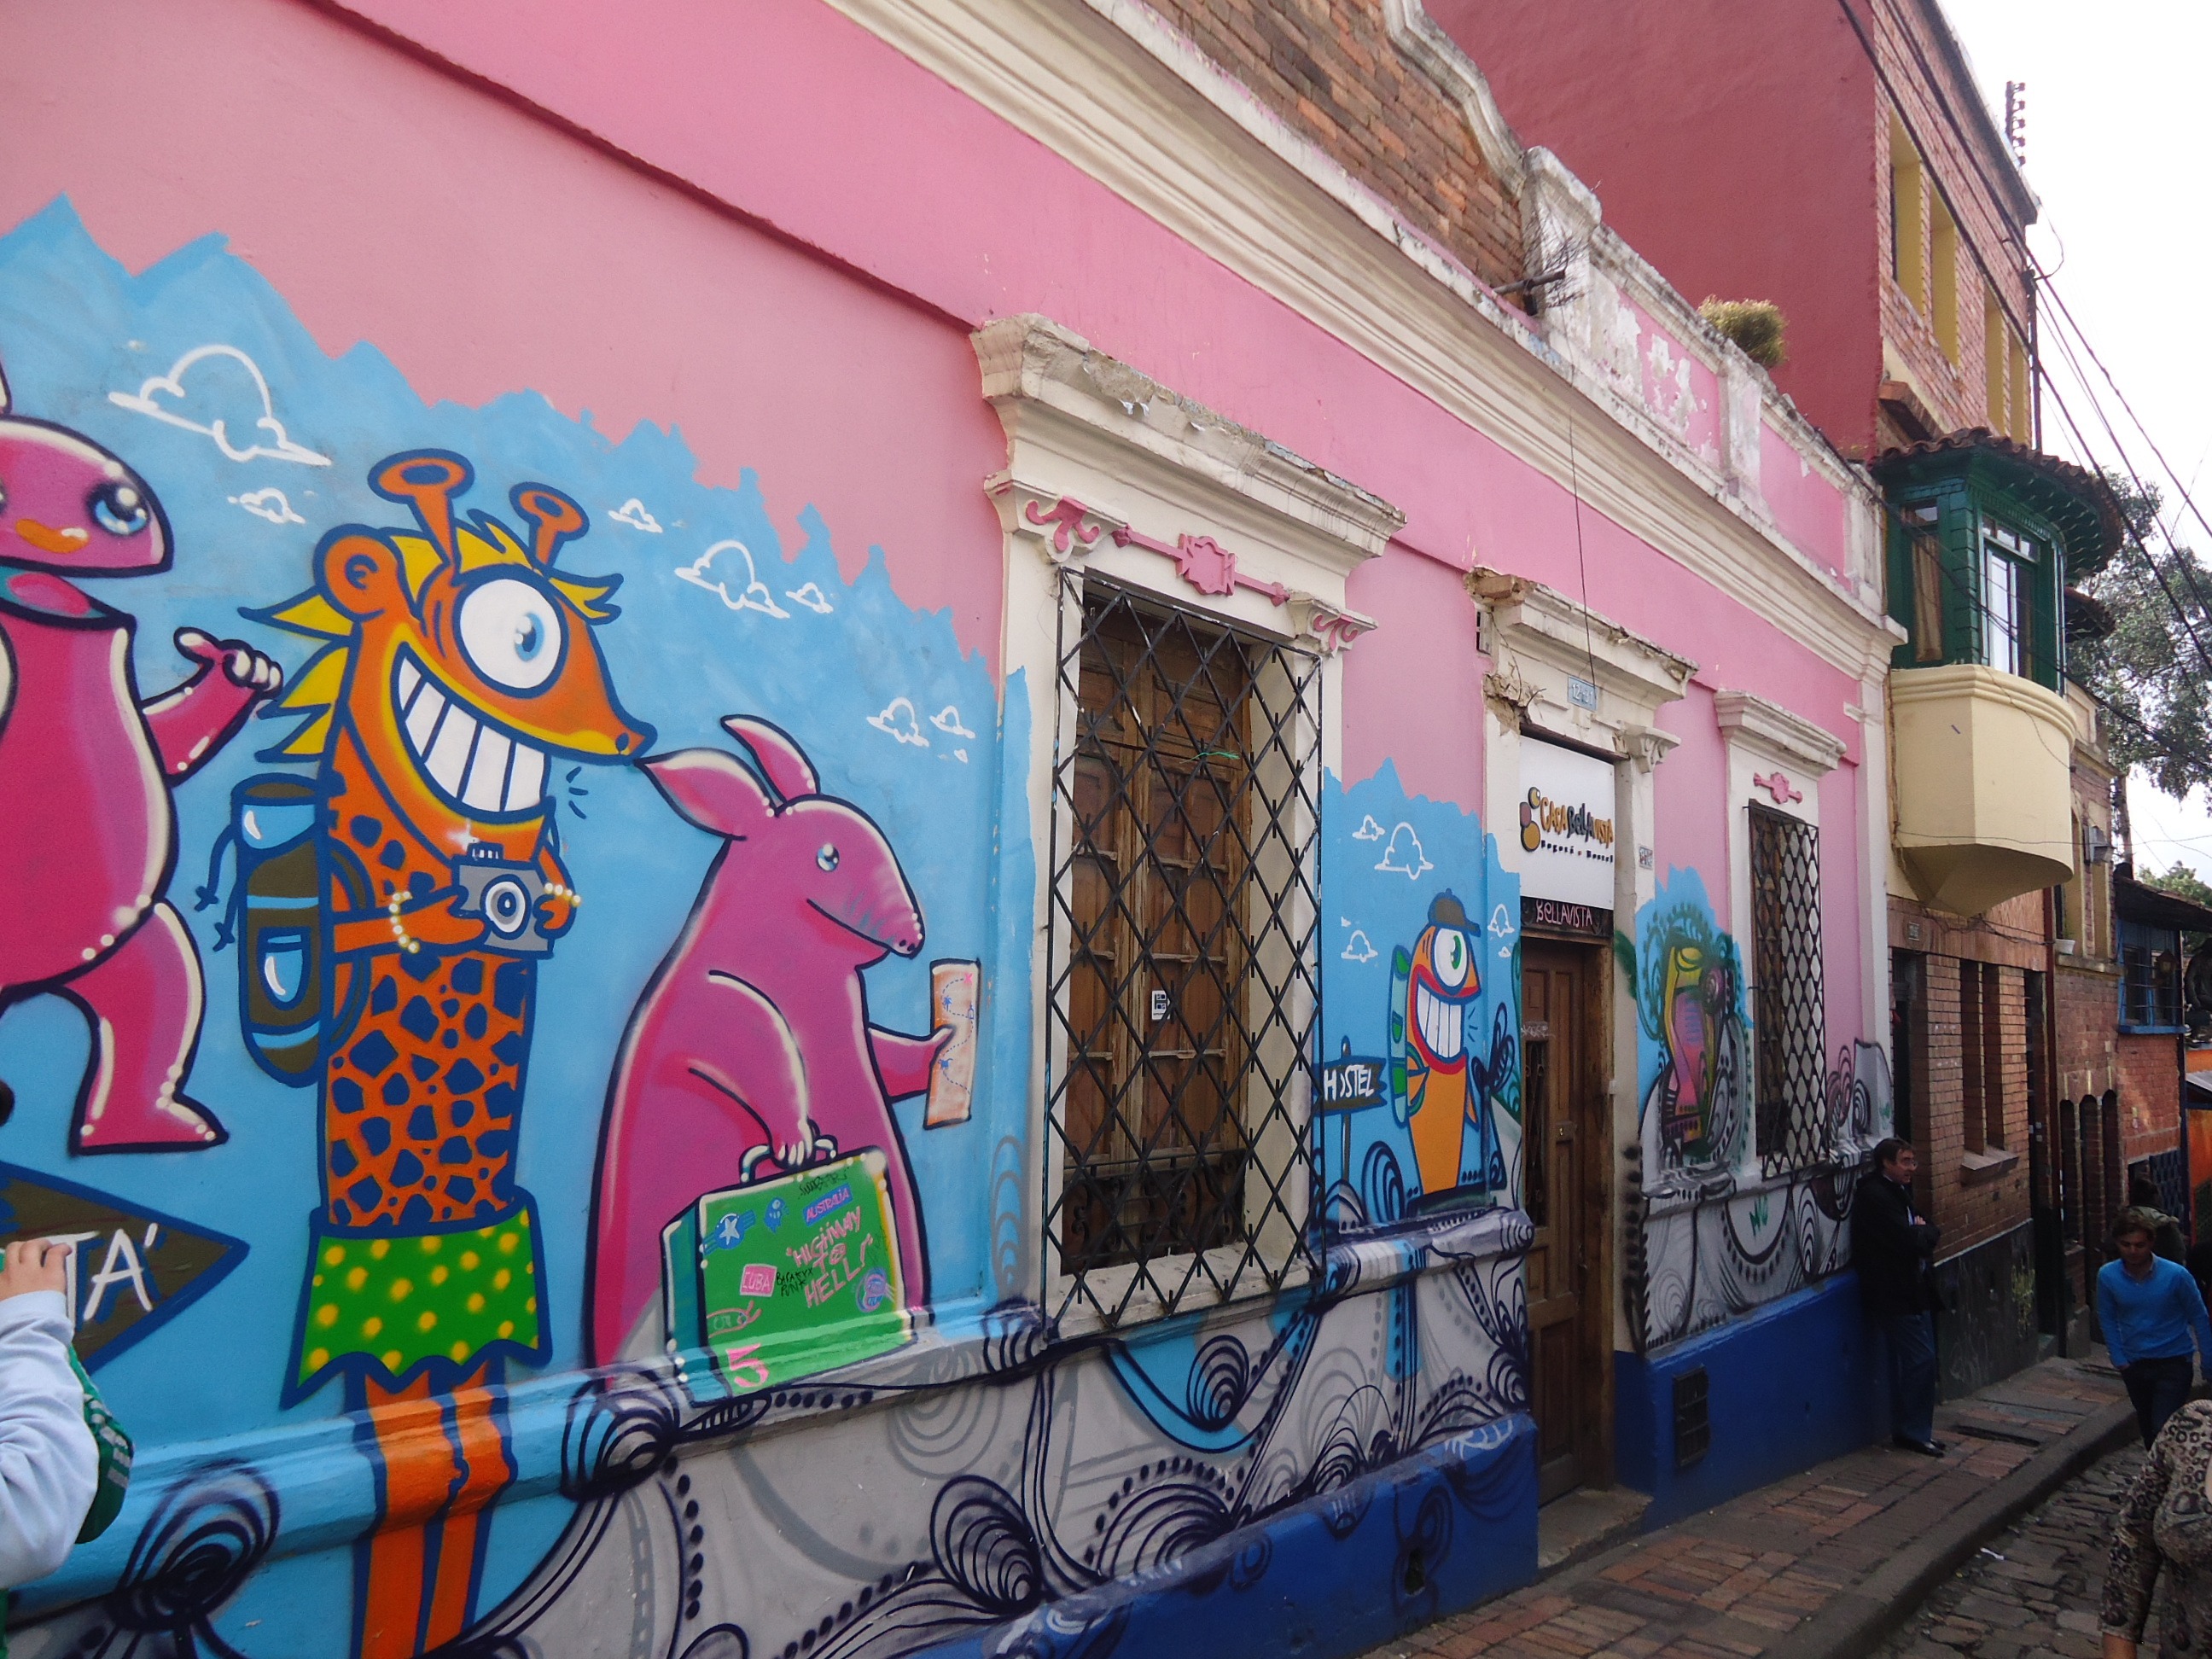
street, wall, graffiti, art, mural, candelaria, neighbourhood, bogota, urban area, quevedo jet